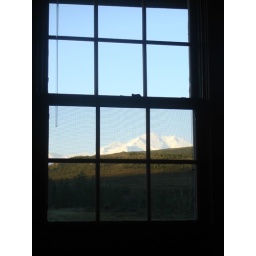
Our first glimpse of Mount Denail through our bedroom window in the very early morning.